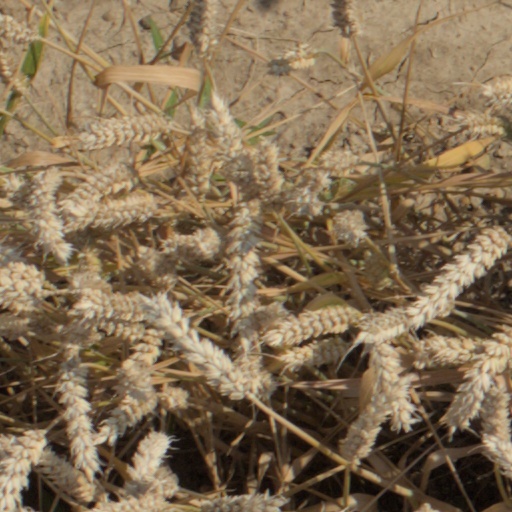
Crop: wheat